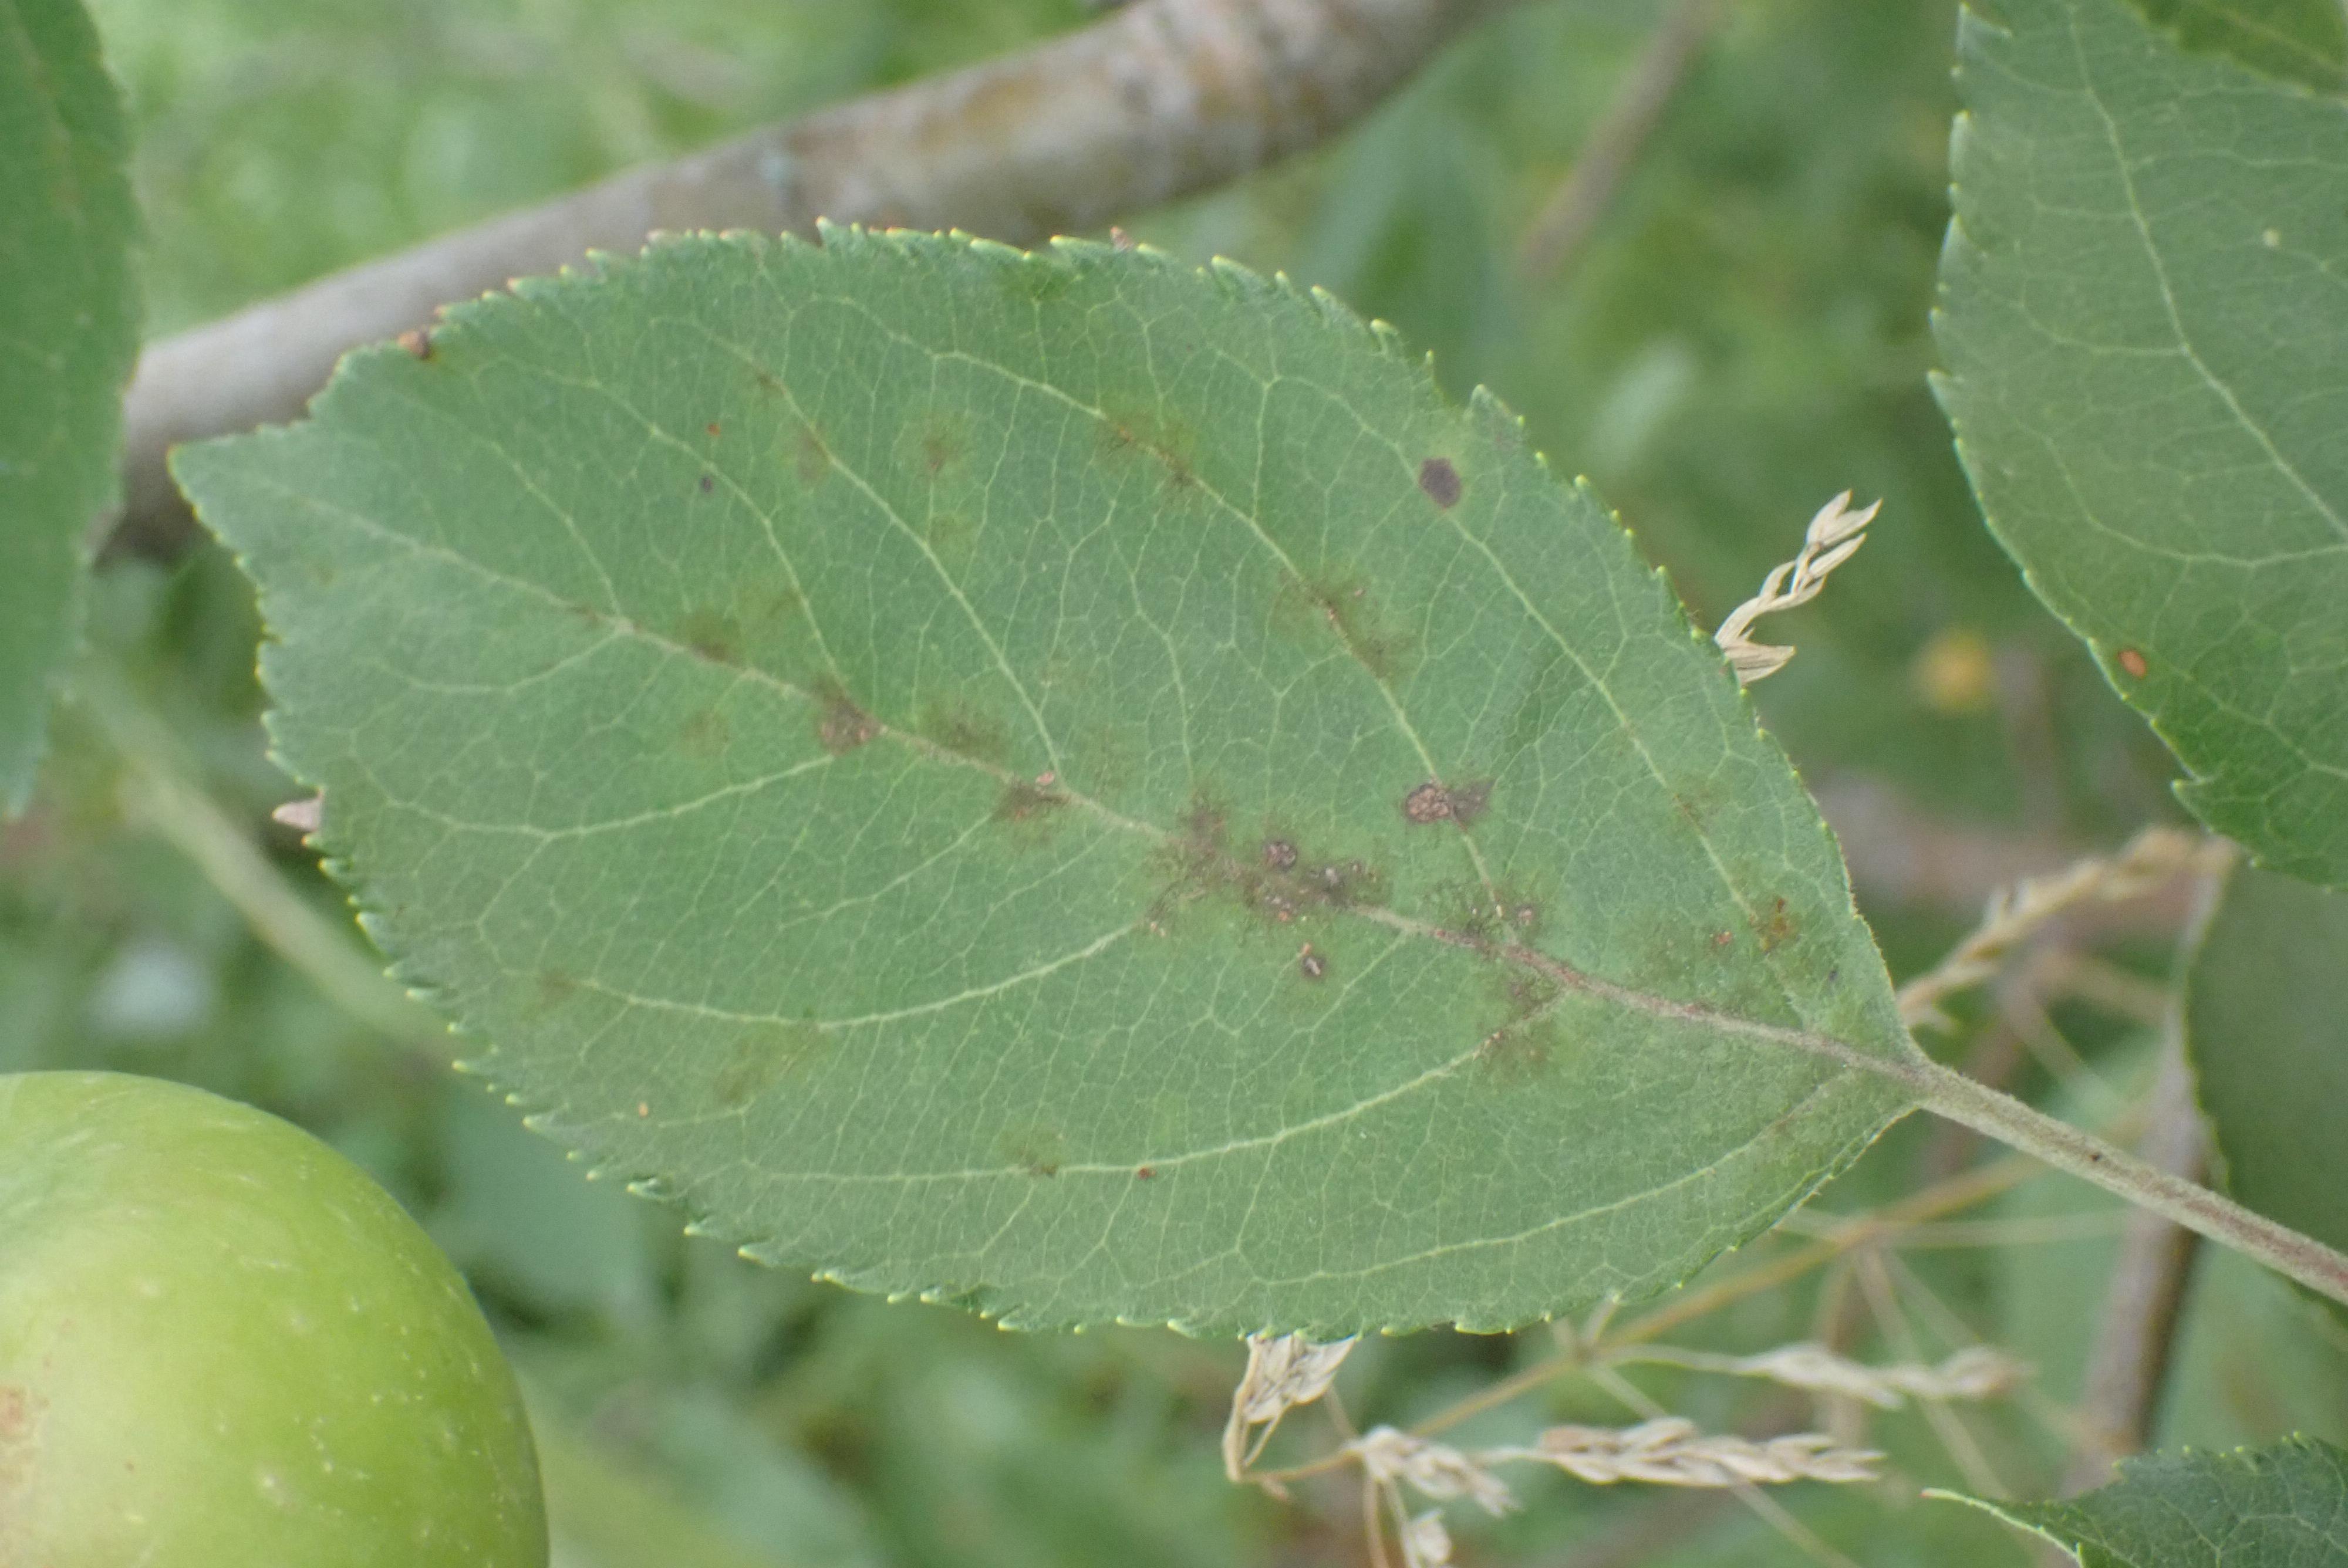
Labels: scab